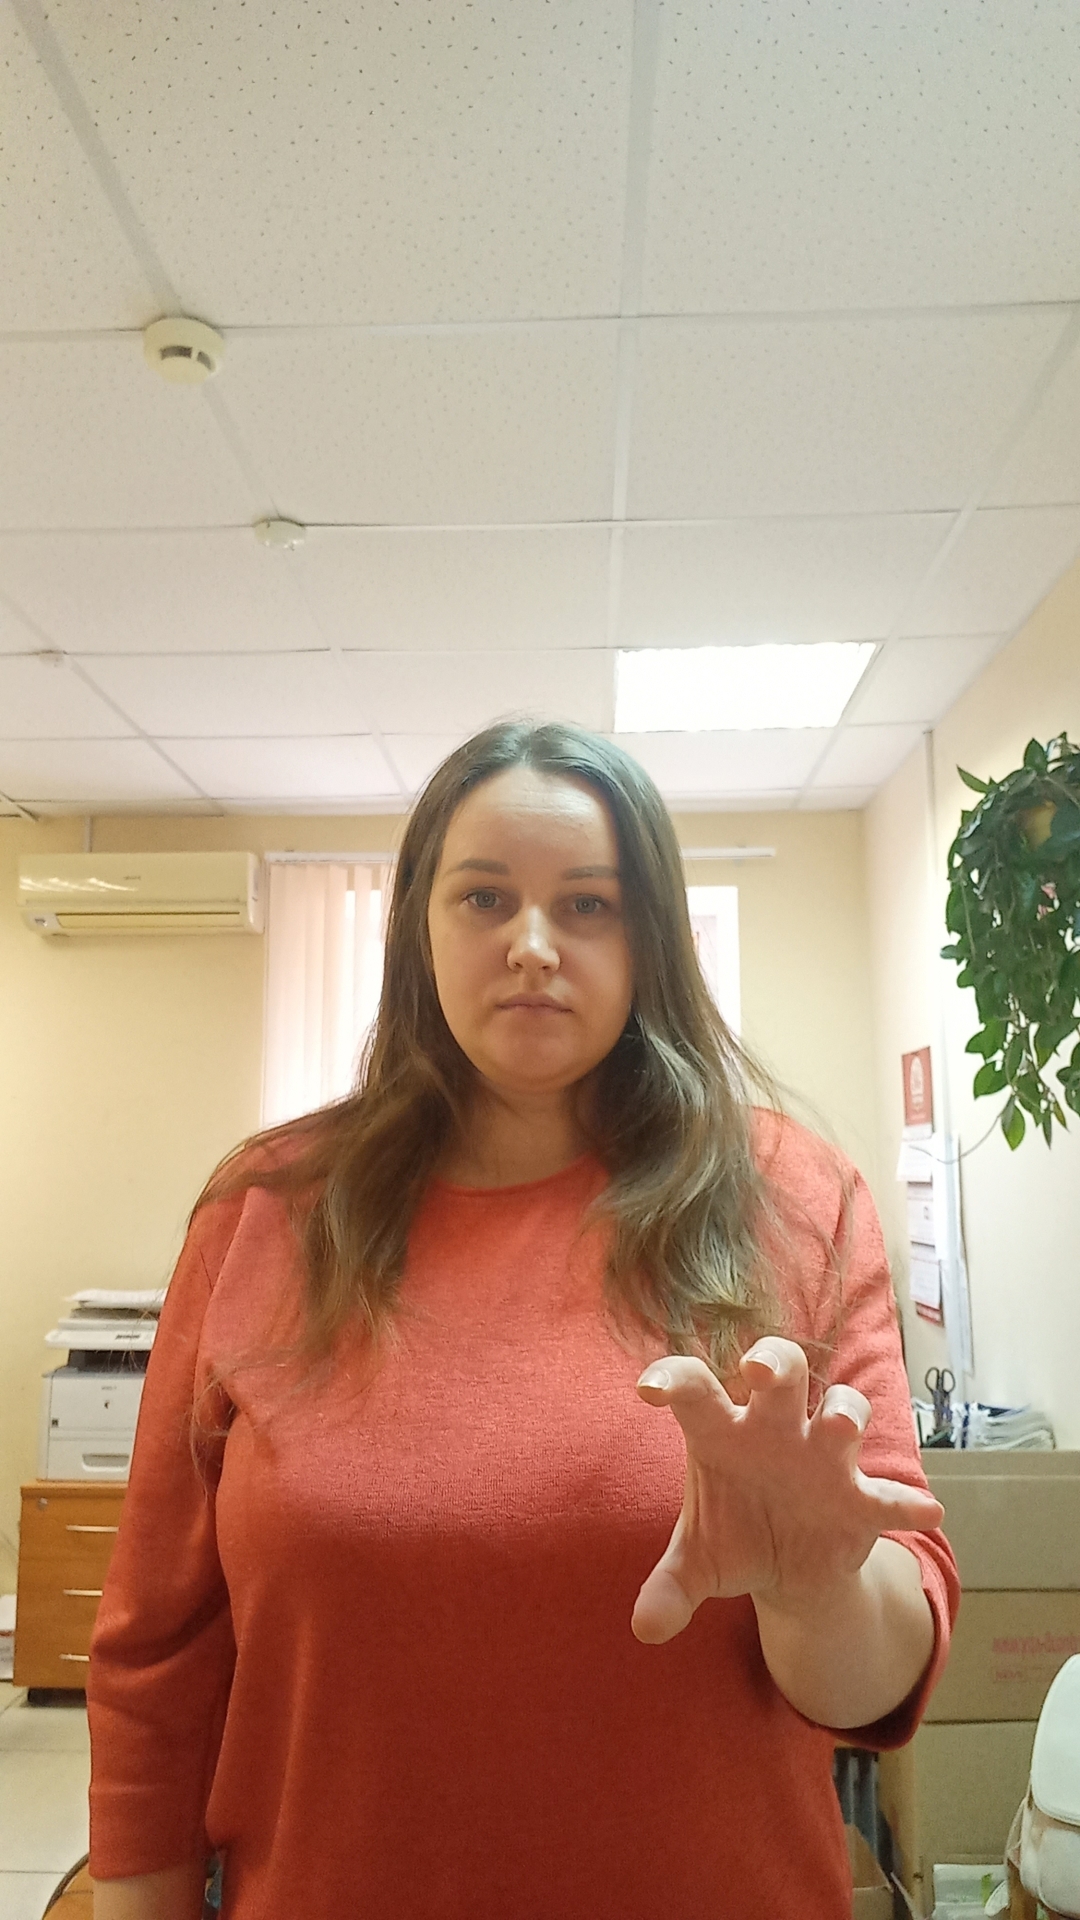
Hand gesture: grabbing